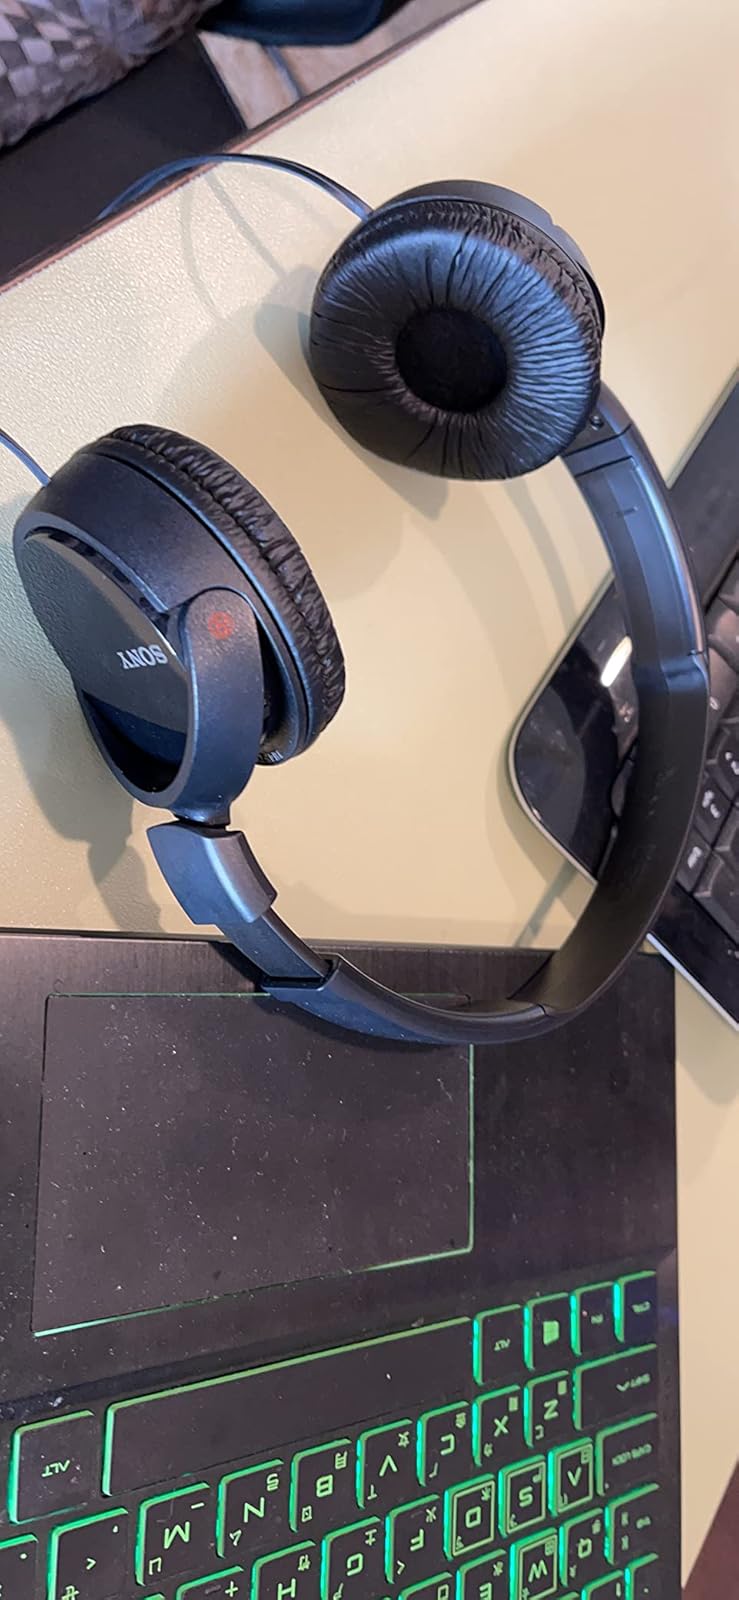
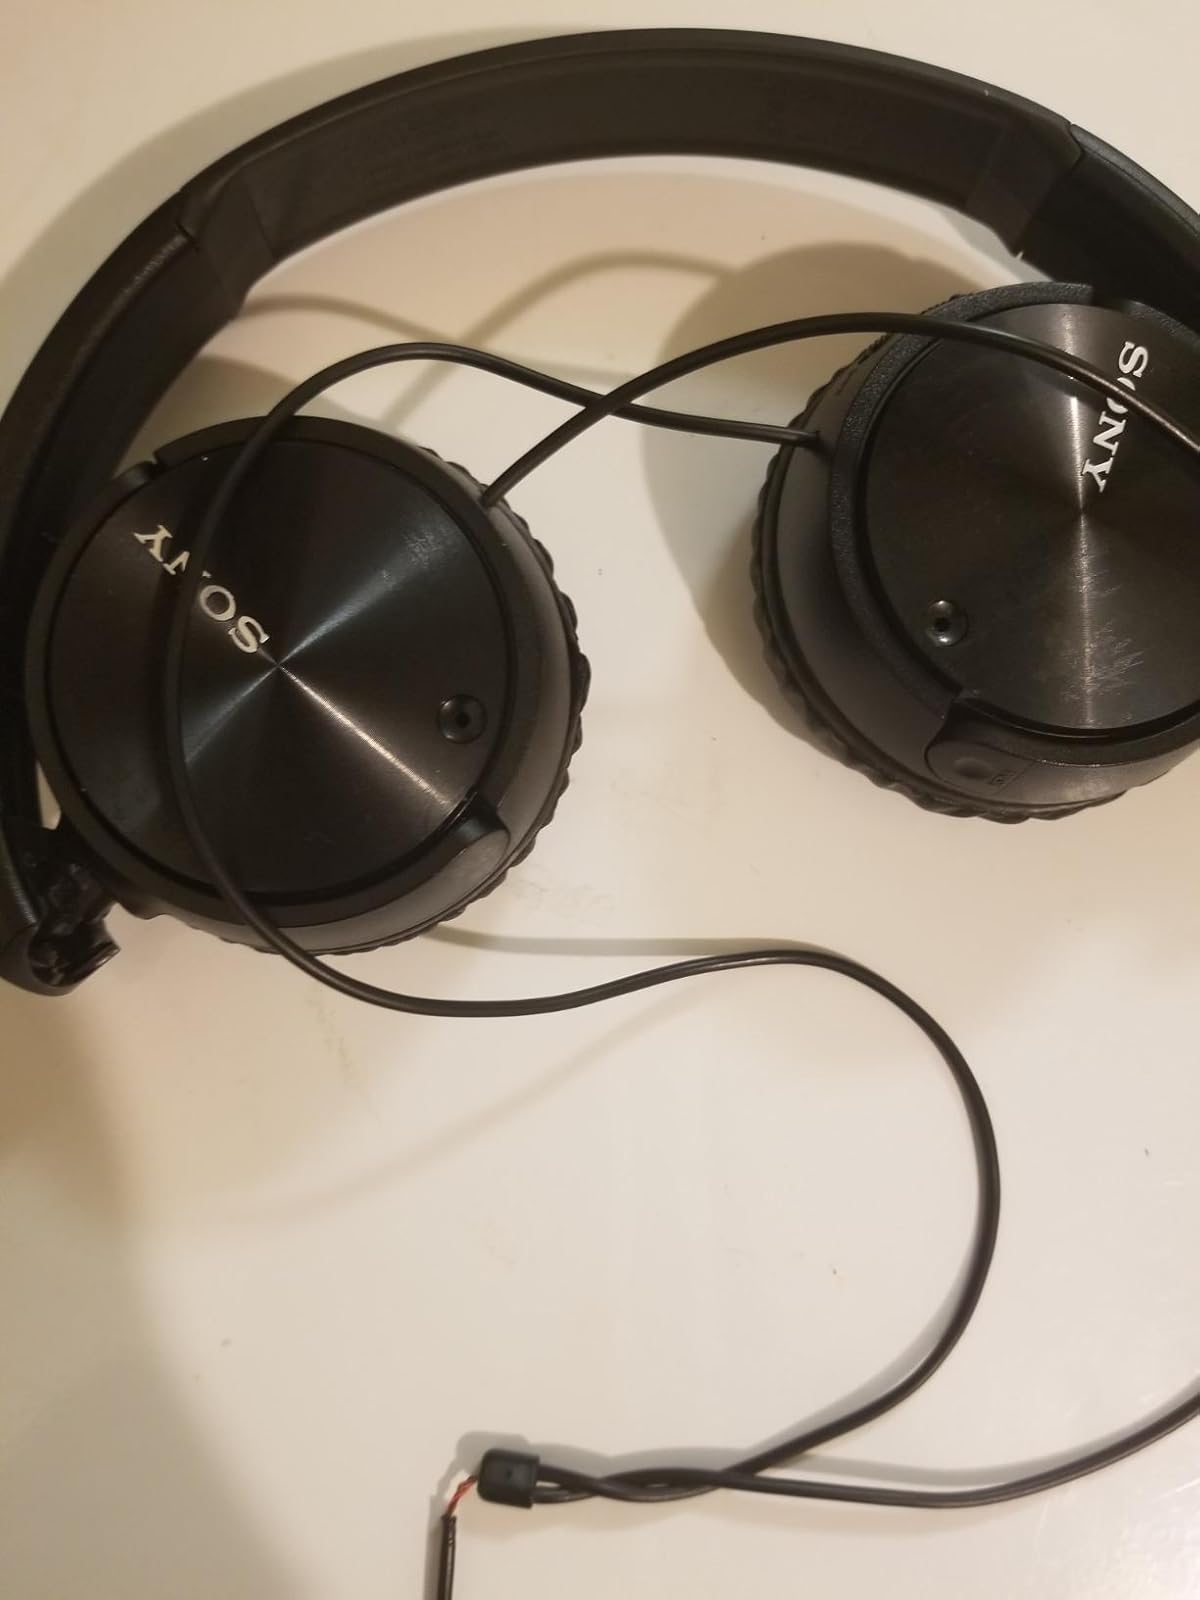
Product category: headphones
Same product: yes